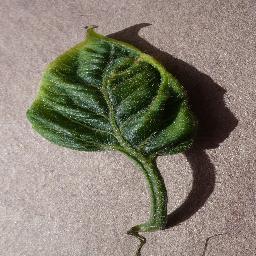
Label: Tomato___Tomato_Yellow_Leaf_Curl_Virus